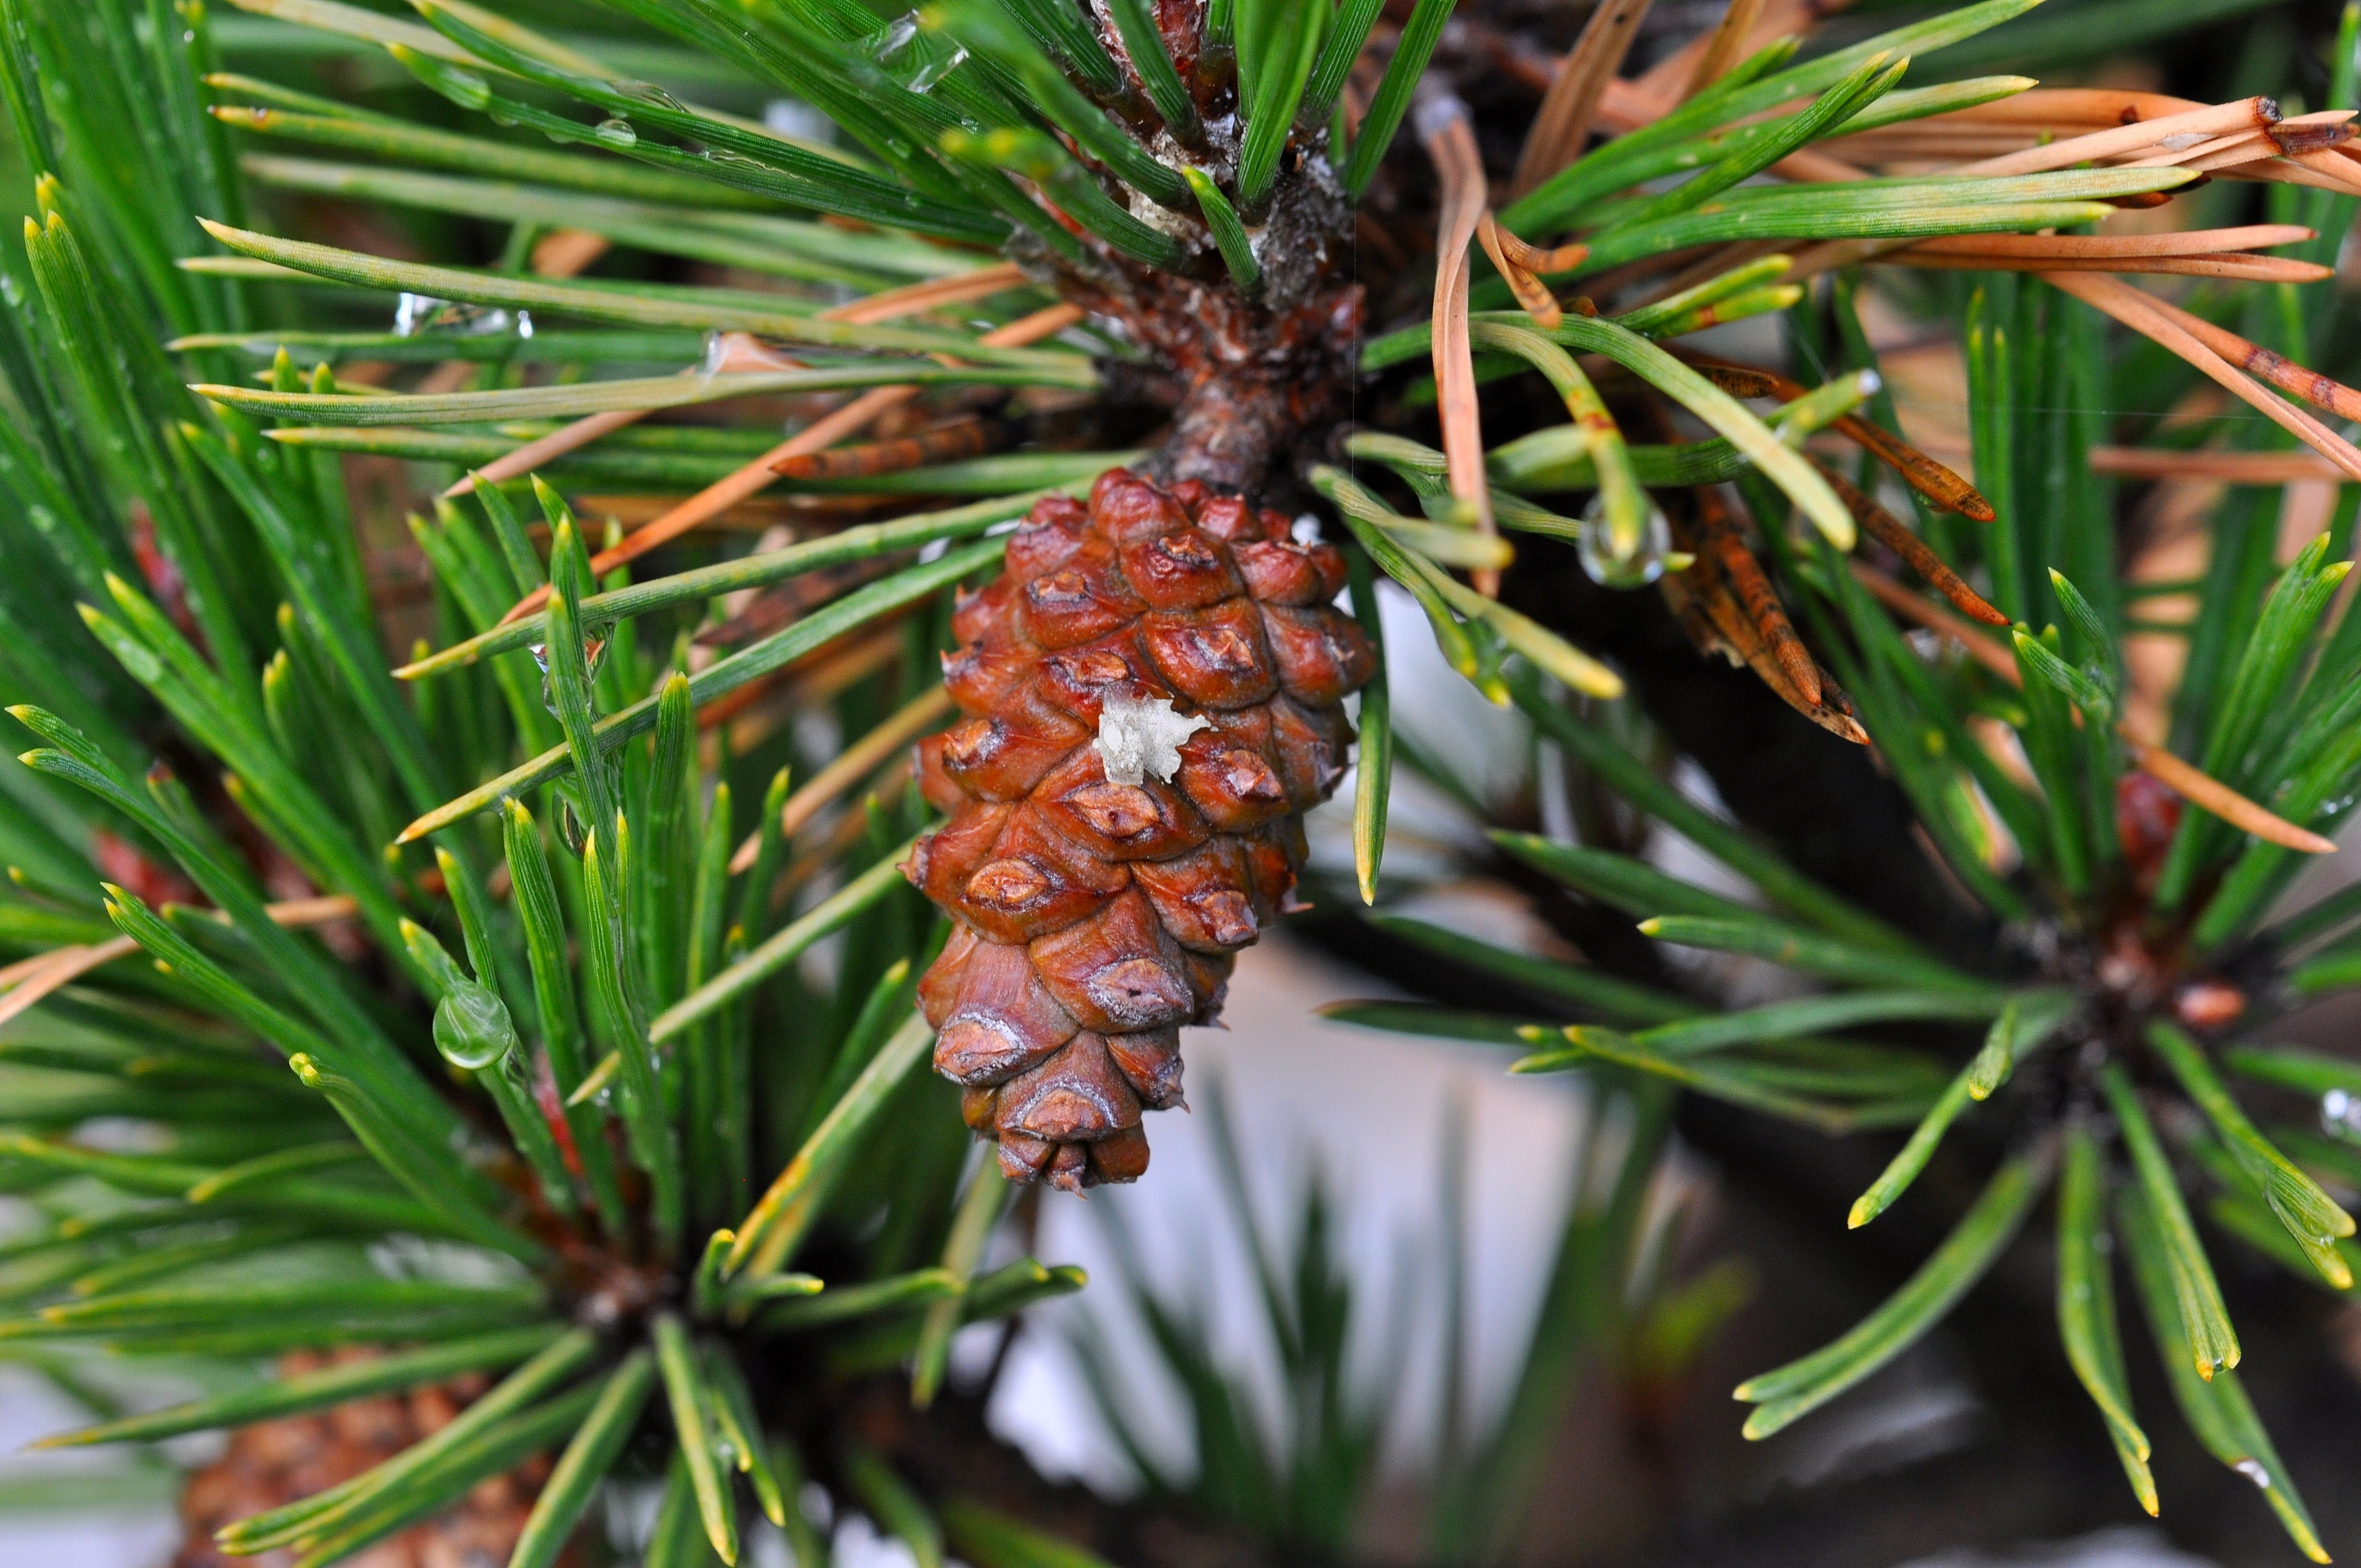
tree, nature, branch, plant, leaf, flower, pine, macro, evergreen, botany, fir, flora, twig, pine cone, conifer, tap, spruce, needles, periwinkle, larch, pine cones, flowering plant, pine branch, pine family, woody plant, temperate coniferous forest, land plant, arecales, conifer cone